Westland Tai Poutini National Park

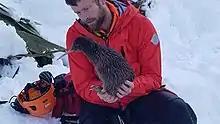
An Alpine Rescue team saving a released rowi that climbed into the mountains behind Fox Glacier

The only population of Okarito kiwi (rowi) reside in the lowland forests of the park.